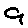
Label: 9